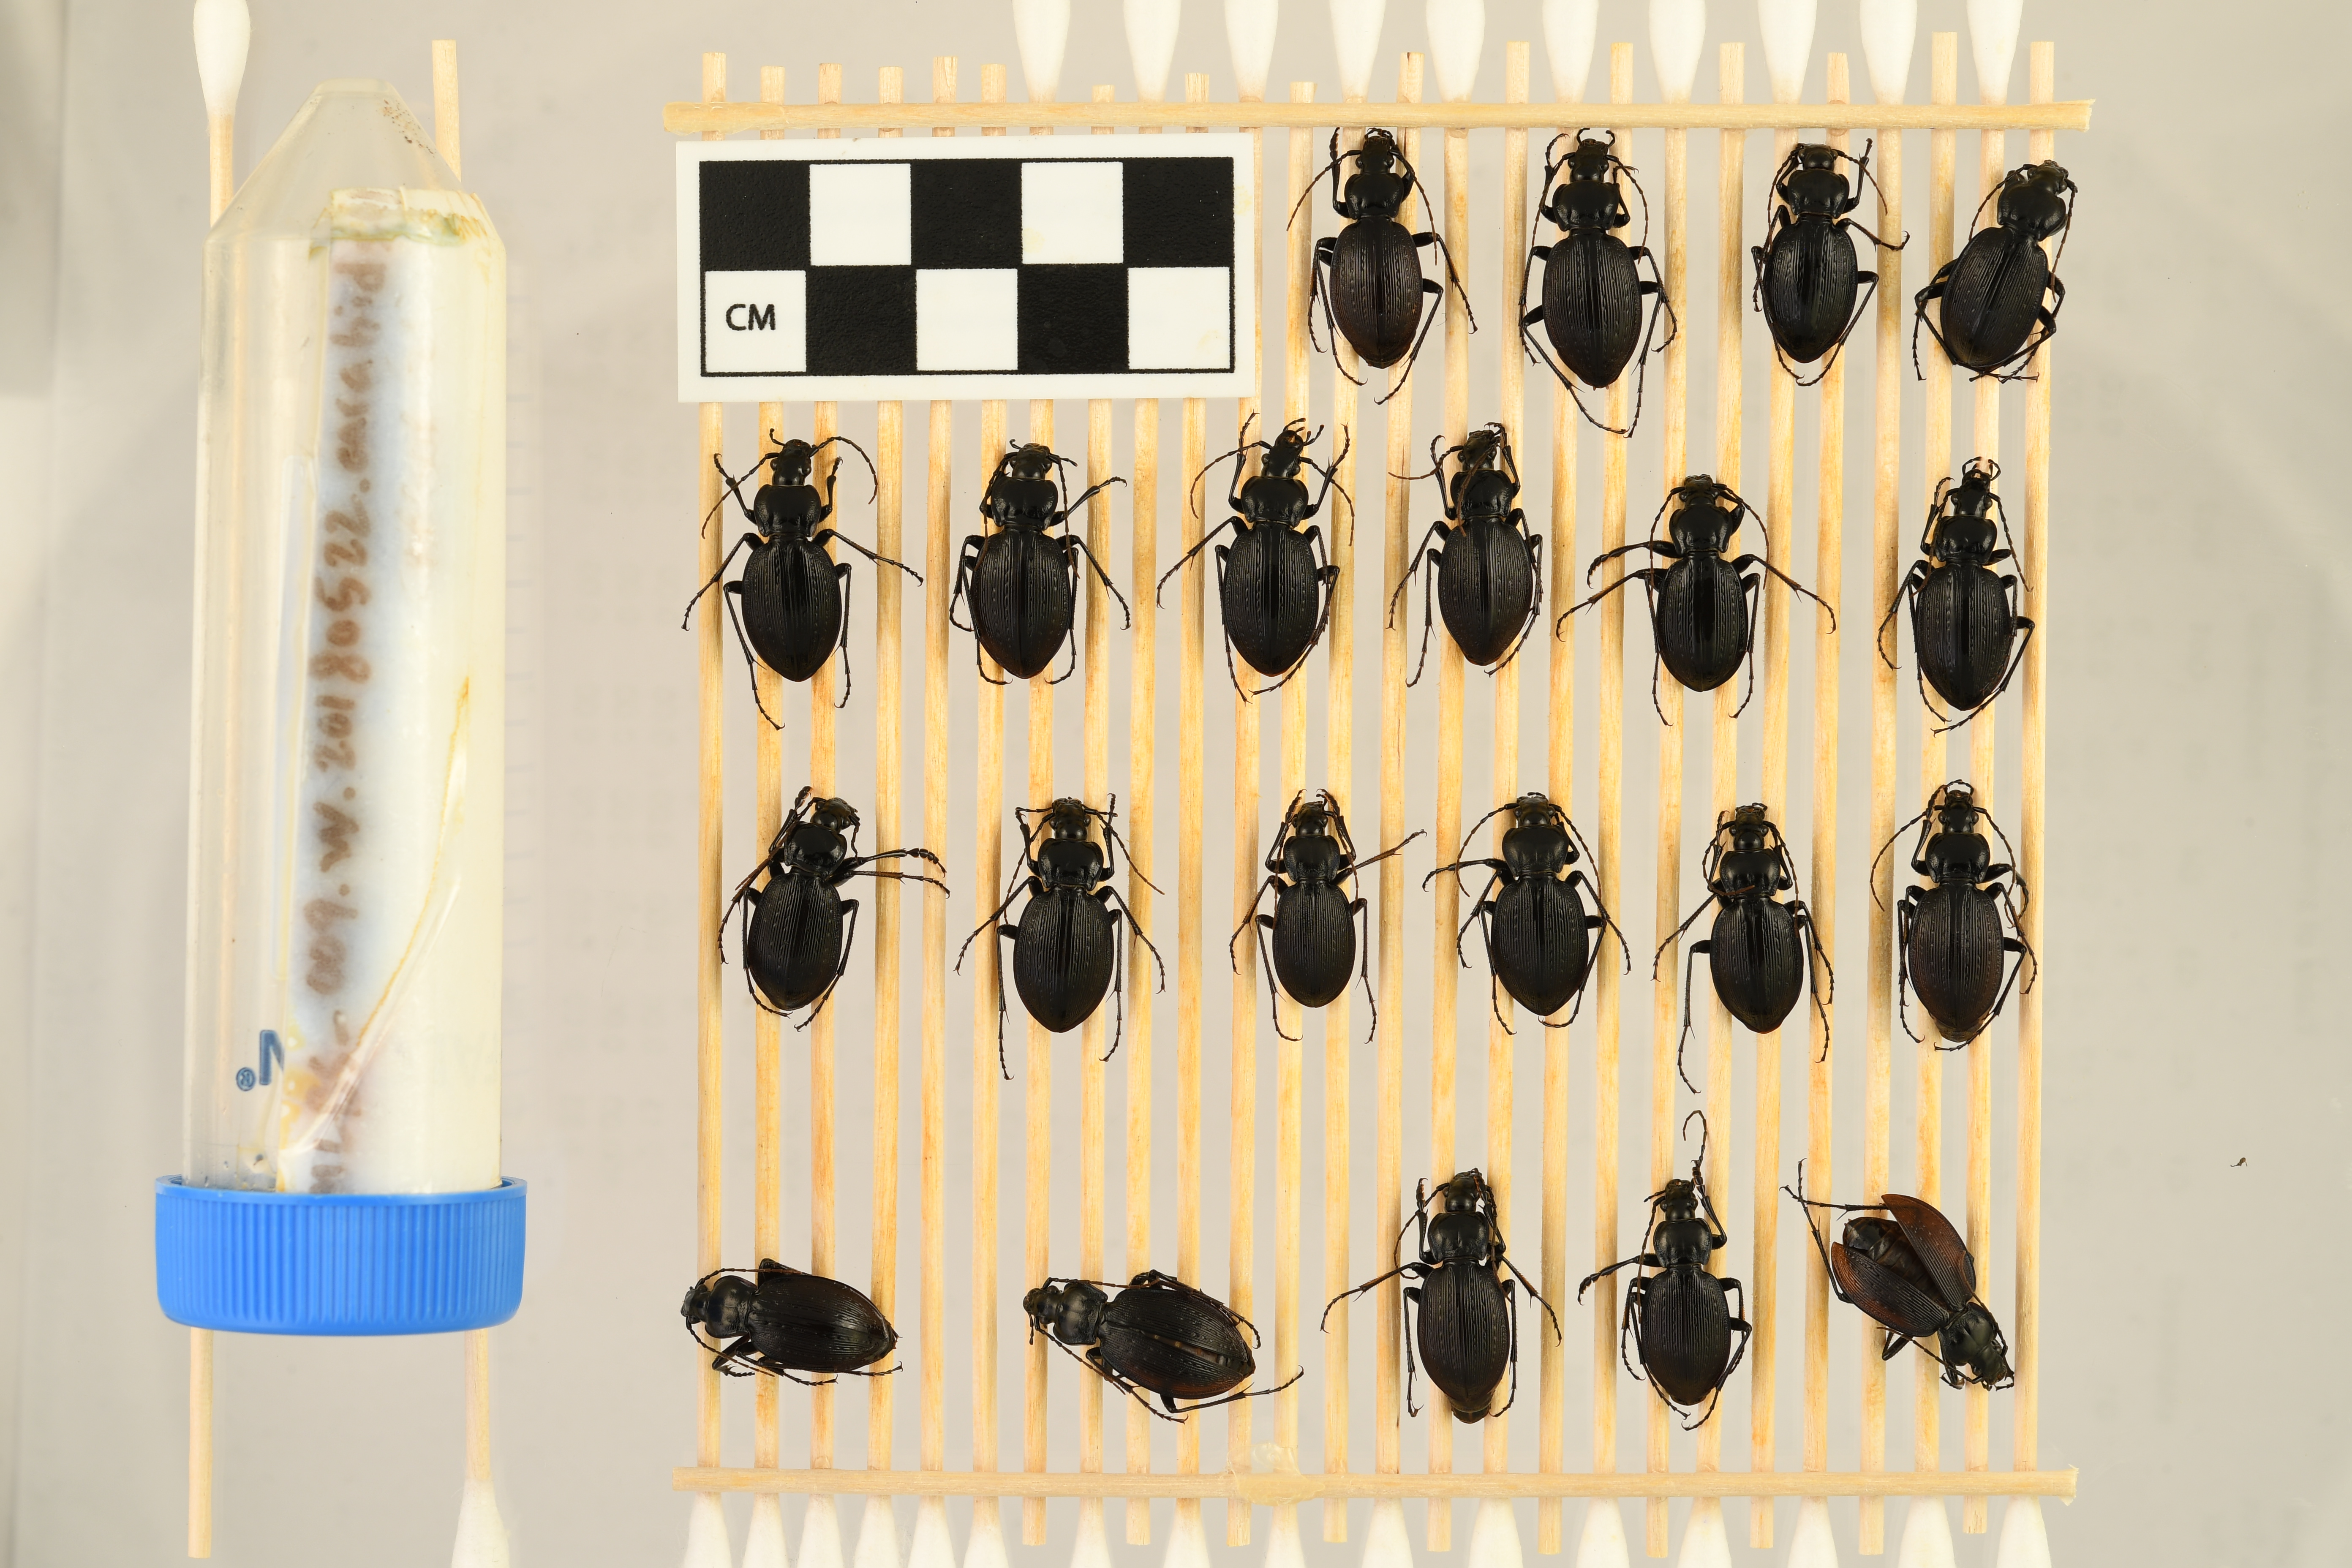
Carabus goryi — Mountain Lake Biological Station NEON, plot MLBS_009. Beetle 1, ElytraLength: 1.198 cm (lying flat: Yes)

Carabus goryi — Mountain Lake Biological Station NEON, plot MLBS_009. Beetle 1, ElytraWidth: 0.5496 cm (lying flat: Yes)

Carabus goryi — Mountain Lake Biological Station NEON, plot MLBS_009. Beetle 2, ElytraLength: 1.376 cm (lying flat: Yes)

Carabus goryi — Mountain Lake Biological Station NEON, plot MLBS_009. Beetle 2, ElytraWidth: 0.6163 cm (lying flat: Yes)

Carabus goryi — Mountain Lake Biological Station NEON, plot MLBS_009. Beetle 3, ElytraLength: 1.256 cm (lying flat: Yes)

Carabus goryi — Mountain Lake Biological Station NEON, plot MLBS_009. Beetle 3, ElytraWidth: 0.606 cm (lying flat: Yes)

Carabus goryi — Mountain Lake Biological Station NEON, plot MLBS_009. Beetle 4, ElytraLength: 1.257 cm (lying flat: Yes)

Carabus goryi — Mountain Lake Biological Station NEON, plot MLBS_009. Beetle 4, ElytraWidth: 0.6205 cm (lying flat: Yes)

Carabus goryi — Mountain Lake Biological Station NEON, plot MLBS_009. Beetle 5, ElytraLength: 1.245 cm (lying flat: Yes)

Carabus goryi — Mountain Lake Biological Station NEON, plot MLBS_009. Beetle 5, ElytraWidth: 0.6053 cm (lying flat: Yes)

Carabus goryi — Mountain Lake Biological Station NEON, plot MLBS_009. Beetle 6, ElytraLength: 1.33 cm (lying flat: Yes)

Carabus goryi — Mountain Lake Biological Station NEON, plot MLBS_009. Beetle 6, ElytraWidth: 0.6374 cm (lying flat: Yes)

Carabus goryi — Mountain Lake Biological Station NEON, plot MLBS_009. Beetle 7, ElytraLength: 1.363 cm (lying flat: Yes)

Carabus goryi — Mountain Lake Biological Station NEON, plot MLBS_009. Beetle 7, ElytraWidth: 0.5934 cm (lying flat: Yes)

Carabus goryi — Mountain Lake Biological Station NEON, plot MLBS_009. Beetle 8, ElytraLength: 1.286 cm (lying flat: Yes)

Carabus goryi — Mountain Lake Biological Station NEON, plot MLBS_009. Beetle 8, ElytraWidth: 0.6044 cm (lying flat: Yes)

Carabus goryi — Mountain Lake Biological Station NEON, plot MLBS_009. Beetle 9, ElytraLength: 1.209 cm (lying flat: Yes)

Carabus goryi — Mountain Lake Biological Station NEON, plot MLBS_009. Beetle 9, ElytraWidth: 0.5605 cm (lying flat: Yes)

Carabus goryi — Mountain Lake Biological Station NEON, plot MLBS_009. Beetle 10, ElytraLength: 1.297 cm (lying flat: Yes)

Carabus goryi — Mountain Lake Biological Station NEON, plot MLBS_009. Beetle 10, ElytraWidth: 0.6484 cm (lying flat: Yes)

Carabus goryi — Mountain Lake Biological Station NEON, plot MLBS_009. Beetle 11, ElytraLength: 1.203 cm (lying flat: Yes)

Carabus goryi — Mountain Lake Biological Station NEON, plot MLBS_009. Beetle 11, ElytraWidth: 0.5819 cm (lying flat: Yes)

Carabus goryi — Mountain Lake Biological Station NEON, plot MLBS_009. Beetle 12, ElytraLength: 1.266 cm (lying flat: Yes)

Carabus goryi — Mountain Lake Biological Station NEON, plot MLBS_009. Beetle 12, ElytraWidth: 0.6382 cm (lying flat: Yes)

Carabus goryi — Mountain Lake Biological Station NEON, plot MLBS_009. Beetle 13, ElytraLength: 1.11 cm (lying flat: Yes)

Carabus goryi — Mountain Lake Biological Station NEON, plot MLBS_009. Beetle 13, ElytraWidth: 0.5165 cm (lying flat: Yes)

Carabus goryi — Mountain Lake Biological Station NEON, plot MLBS_009. Beetle 14, ElytraLength: 1.22 cm (lying flat: Yes)

Carabus goryi — Mountain Lake Biological Station NEON, plot MLBS_009. Beetle 14, ElytraWidth: 0.6492 cm (lying flat: Yes)

Carabus goryi — Mountain Lake Biological Station NEON, plot MLBS_009. Beetle 15, ElytraLength: 1.18 cm (lying flat: Yes)

Carabus goryi — Mountain Lake Biological Station NEON, plot MLBS_009. Beetle 15, ElytraWidth: 0.5971 cm (lying flat: Yes)

Carabus goryi — Mountain Lake Biological Station NEON, plot MLBS_009. Beetle 16, ElytraLength: 1.275 cm (lying flat: Yes)

Carabus goryi — Mountain Lake Biological Station NEON, plot MLBS_009. Beetle 16, ElytraWidth: 0.6264 cm (lying flat: Yes)

Carabus goryi — Mountain Lake Biological Station NEON, plot MLBS_009. Beetle 17, ElytraLength: 1.216 cm (lying flat: Yes)

Carabus goryi — Mountain Lake Biological Station NEON, plot MLBS_009. Beetle 17, ElytraWidth: 0.6035 cm (lying flat: Yes)

Carabus goryi — Mountain Lake Biological Station NEON, plot MLBS_009. Beetle 18, ElytraLength: 1.325 cm (lying flat: No)

Carabus goryi — Mountain Lake Biological Station NEON, plot MLBS_009. Beetle 18, ElytraWidth: 0.6569 cm (lying flat: No)

Carabus goryi — Mountain Lake Biological Station NEON, plot MLBS_009. Beetle 19, ElytraLength: 1.232 cm (lying flat: Yes)

Carabus goryi — Mountain Lake Biological Station NEON, plot MLBS_009. Beetle 19, ElytraWidth: 0.5825 cm (lying flat: Yes)

Carabus goryi — Mountain Lake Biological Station NEON, plot MLBS_009. Beetle 20, ElytraLength: 1.165 cm (lying flat: Yes)

Carabus goryi — Mountain Lake Biological Station NEON, plot MLBS_009. Beetle 20, ElytraWidth: 0.5604 cm (lying flat: Yes)

Carabus goryi — Mountain Lake Biological Station NEON, plot MLBS_009. Beetle 21, ElytraLength: 1.235 cm (lying flat: No)

Carabus goryi — Mountain Lake Biological Station NEON, plot MLBS_009. Beetle 21, ElytraWidth: 0.451 cm (lying flat: No)

Carabus goryi — Mountain Lake Biological Station NEON, plot MLBS_009. Beetle 1, ElytraLength: 1.407 cm (lying flat: Yes)

Carabus goryi — Mountain Lake Biological Station NEON, plot MLBS_009. Beetle 1, ElytraWidth: 0.6671 cm (lying flat: Yes)

Carabus goryi — Mountain Lake Biological Station NEON, plot MLBS_009. Beetle 2, ElytraLength: 1.516 cm (lying flat: Yes)

Carabus goryi — Mountain Lake Biological Station NEON, plot MLBS_009. Beetle 2, ElytraWidth: 0.7271 cm (lying flat: Yes)

Carabus goryi — Mountain Lake Biological Station NEON, plot MLBS_009. Beetle 3, ElytraLength: 1.388 cm (lying flat: Yes)

Carabus goryi — Mountain Lake Biological Station NEON, plot MLBS_009. Beetle 3, ElytraWidth: 0.6955 cm (lying flat: Yes)

Carabus goryi — Mountain Lake Biological Station NEON, plot MLBS_009. Beetle 4, ElytraLength: 1.382 cm (lying flat: Yes)

Carabus goryi — Mountain Lake Biological Station NEON, plot MLBS_009. Beetle 4, ElytraWidth: 0.6926 cm (lying flat: Yes)

Carabus goryi — Mountain Lake Biological Station NEON, plot MLBS_009. Beetle 5, ElytraLength: 1.408 cm (lying flat: Yes)

Carabus goryi — Mountain Lake Biological Station NEON, plot MLBS_009. Beetle 5, ElytraWidth: 0.7627 cm (lying flat: Yes)

Carabus goryi — Mountain Lake Biological Station NEON, plot MLBS_009. Beetle 6, ElytraLength: 1.464 cm (lying flat: Yes)

Carabus goryi — Mountain Lake Biological Station NEON, plot MLBS_009. Beetle 6, ElytraWidth: 0.7504 cm (lying flat: Yes)

Carabus goryi — Mountain Lake Biological Station NEON, plot MLBS_009. Beetle 7, ElytraLength: 1.489 cm (lying flat: Yes)

Carabus goryi — Mountain Lake Biological Station NEON, plot MLBS_009. Beetle 7, ElytraWidth: 0.7025 cm (lying flat: Yes)

Carabus goryi — Mountain Lake Biological Station NEON, plot MLBS_009. Beetle 8, ElytraLength: 1.405 cm (lying flat: Yes)

Carabus goryi — Mountain Lake Biological Station NEON, plot MLBS_009. Beetle 8, ElytraWidth: 0.6787 cm (lying flat: Yes)

Carabus goryi — Mountain Lake Biological Station NEON, plot MLBS_009. Beetle 9, ElytraLength: 1.333 cm (lying flat: Yes)

Carabus goryi — Mountain Lake Biological Station NEON, plot MLBS_009. Beetle 9, ElytraWidth: 0.6667 cm (lying flat: Yes)

Carabus goryi — Mountain Lake Biological Station NEON, plot MLBS_009. Beetle 10, ElytraLength: 1.441 cm (lying flat: Yes)

Carabus goryi — Mountain Lake Biological Station NEON, plot MLBS_009. Beetle 10, ElytraWidth: 0.7381 cm (lying flat: Yes)

Carabus goryi — Mountain Lake Biological Station NEON, plot MLBS_009. Beetle 11, ElytraLength: 1.345 cm (lying flat: Yes)

Carabus goryi — Mountain Lake Biological Station NEON, plot MLBS_009. Beetle 11, ElytraWidth: 0.696 cm (lying flat: Yes)